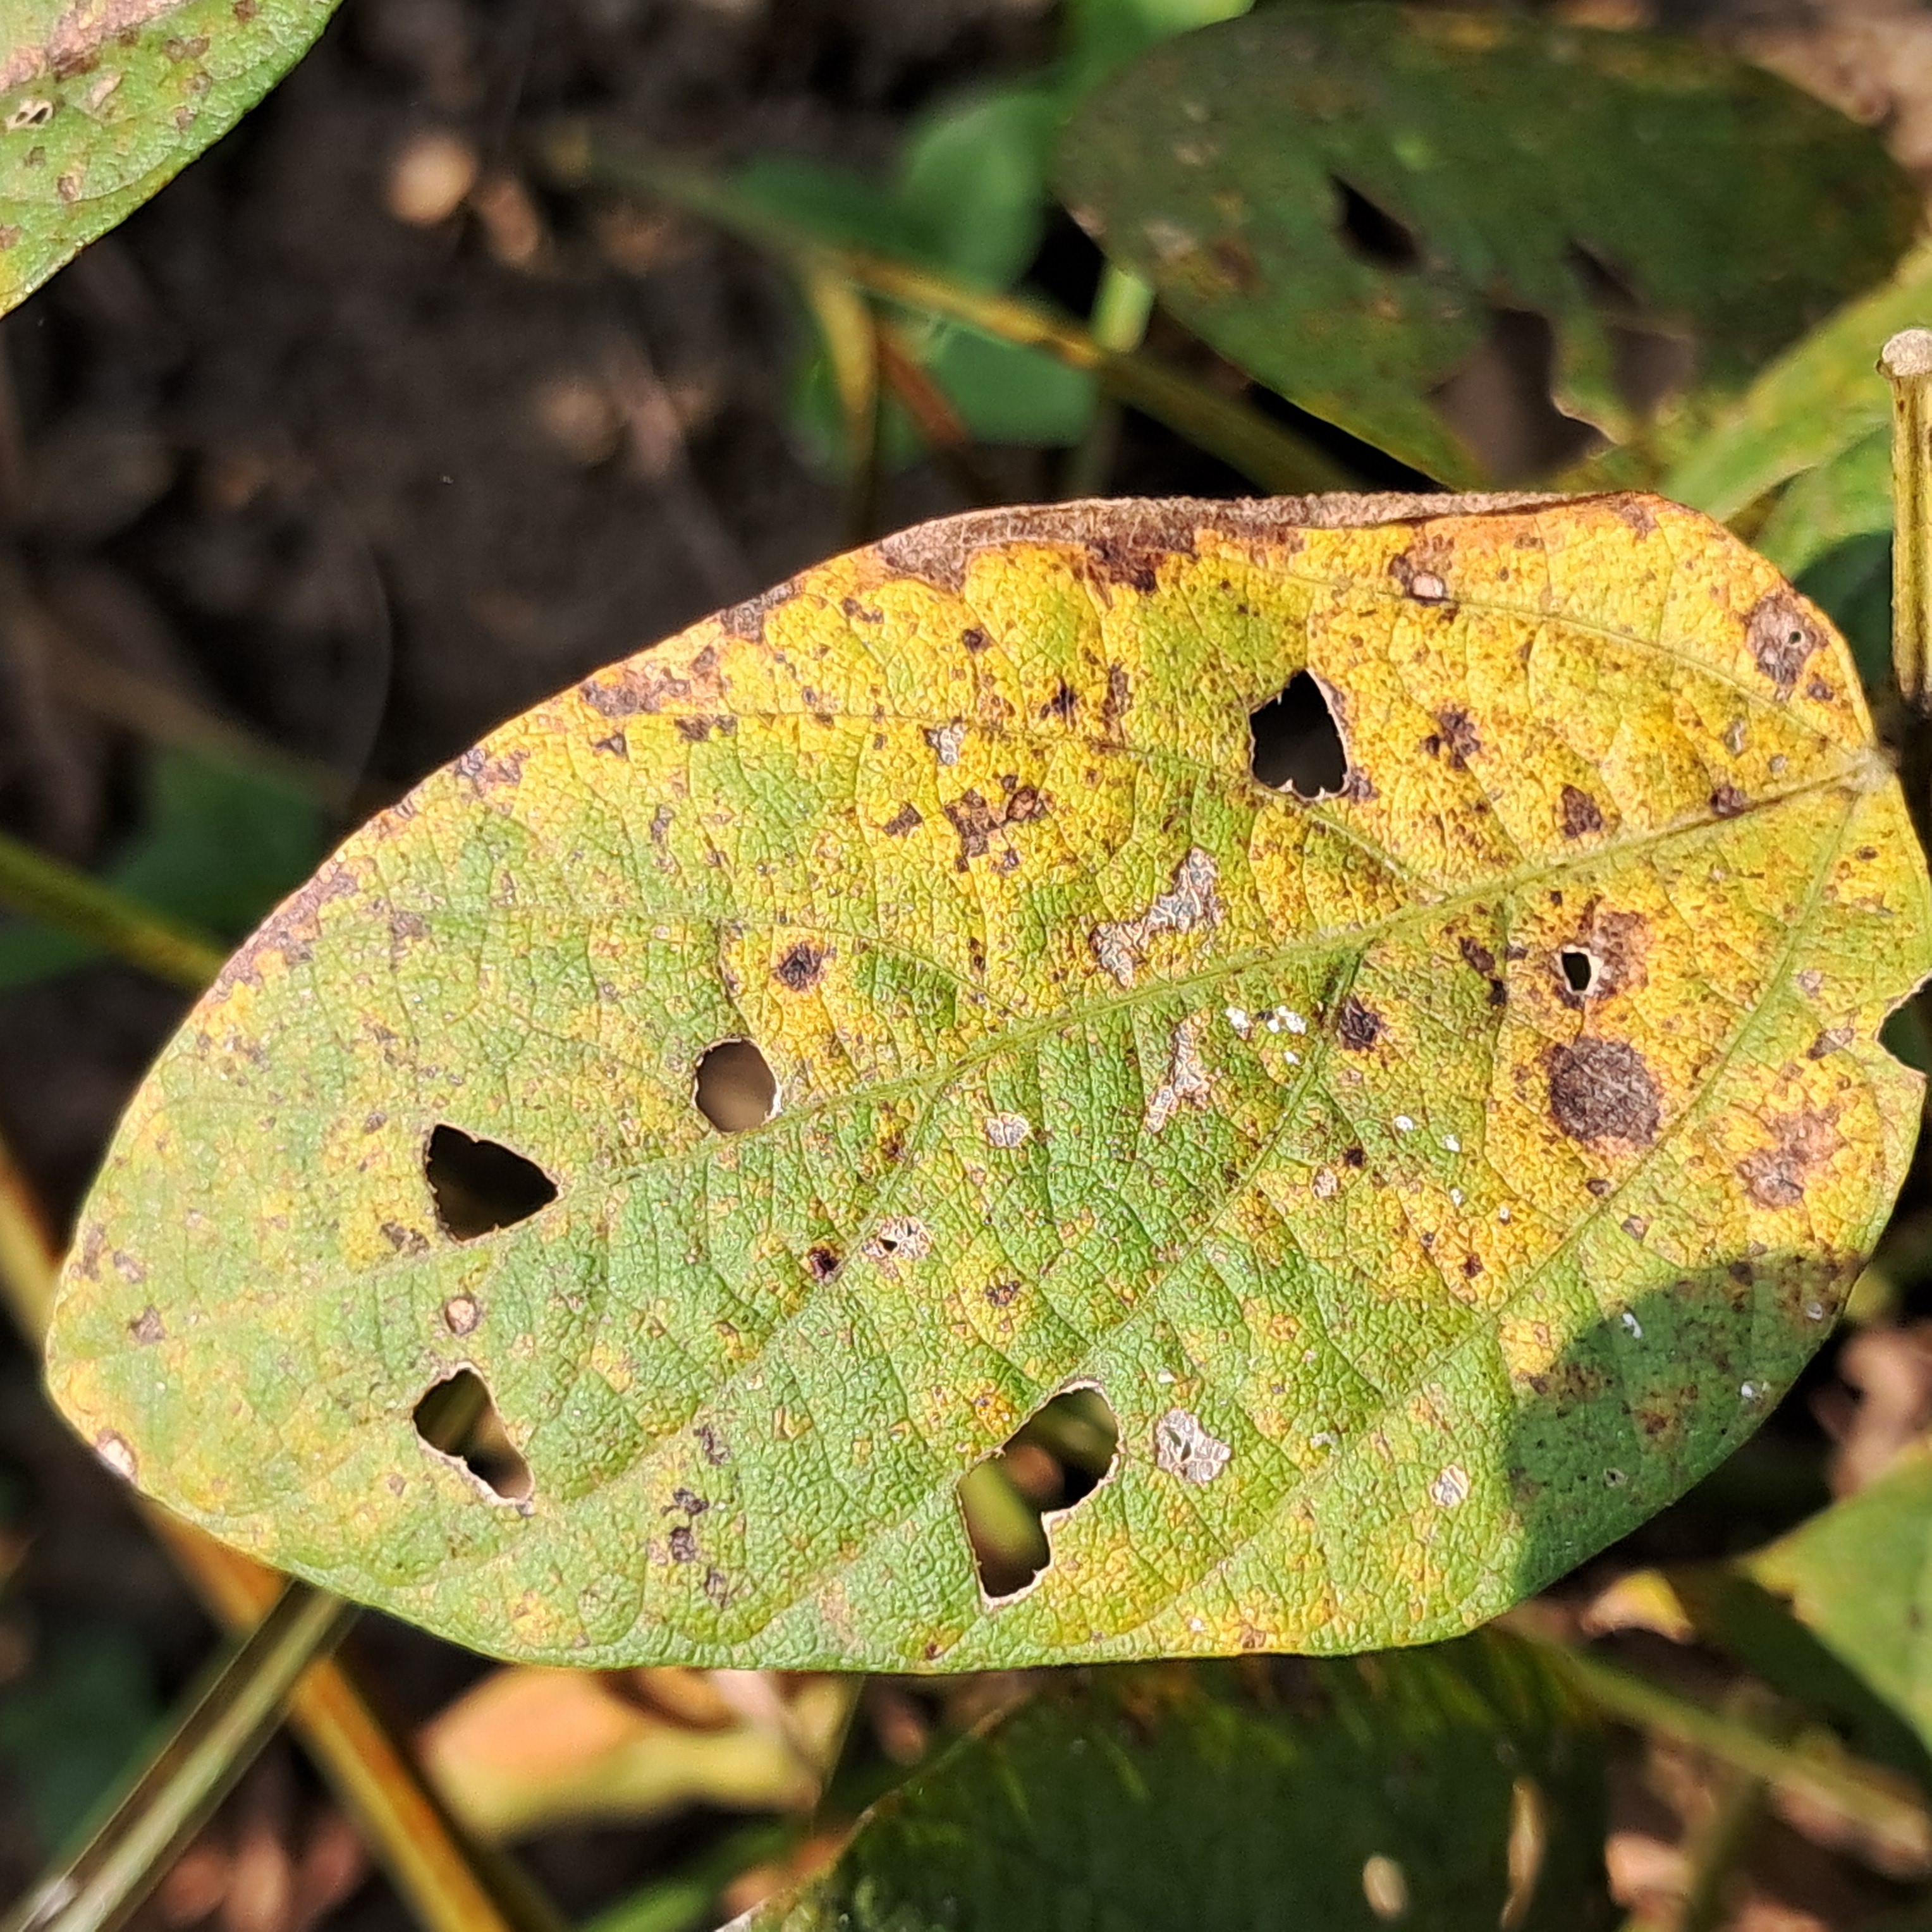
Label: Rust